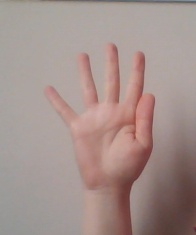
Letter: sheen